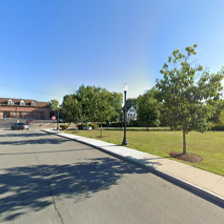
Label: streetView